Robert Herzog

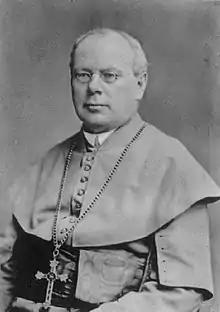

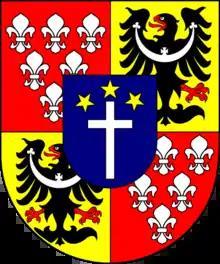
Coat of arms for Herzog Robert

Robert Herzog (1823–1886) was the Roman Catholic diocesan Bishop of Wrocław in 1882–1886.